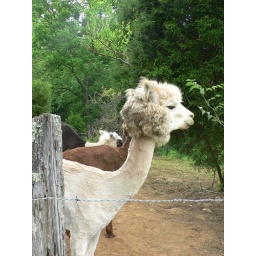
these are in a field near my mom's house